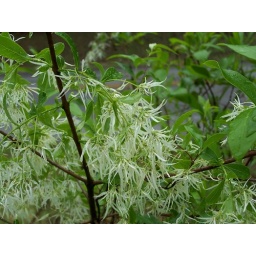
Pigmy Fringe Tree; lives in sand pine scrub